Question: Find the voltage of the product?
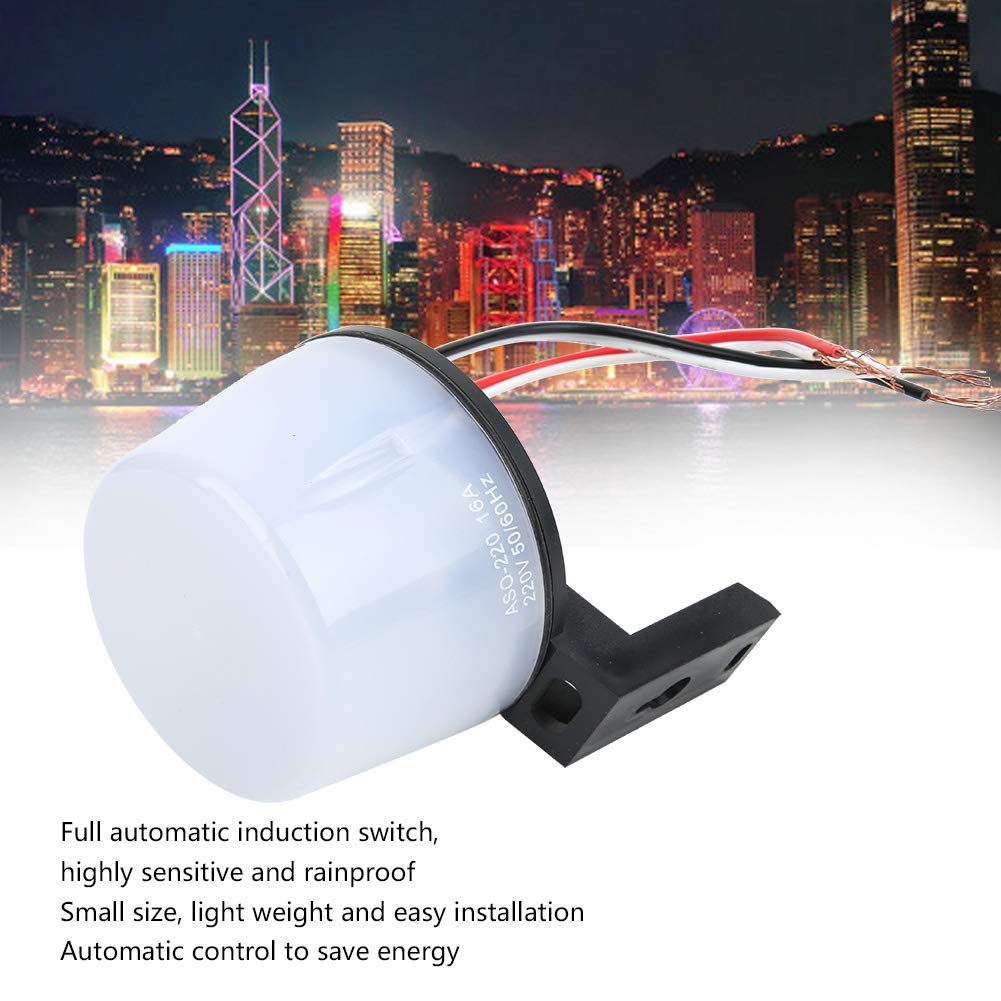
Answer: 220.0 volt